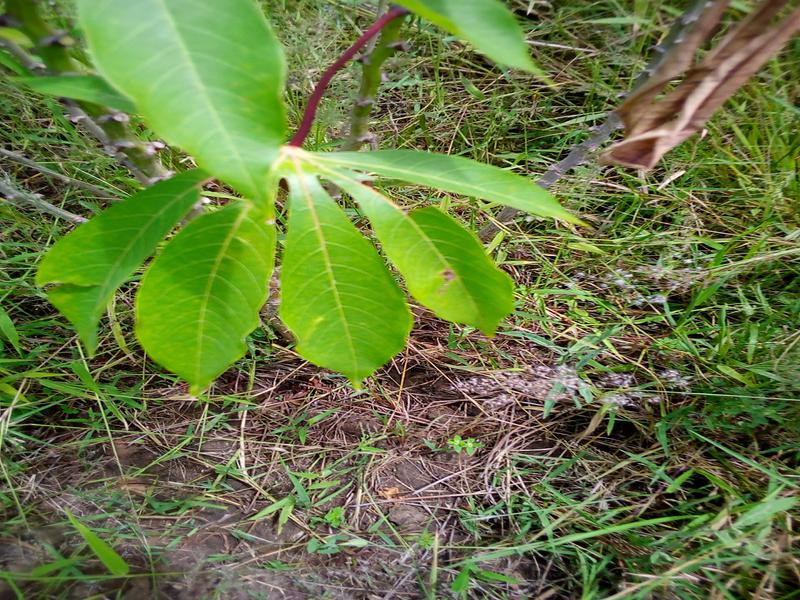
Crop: cassava
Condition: healthy